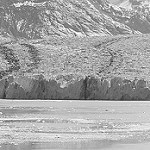
Label: B & W